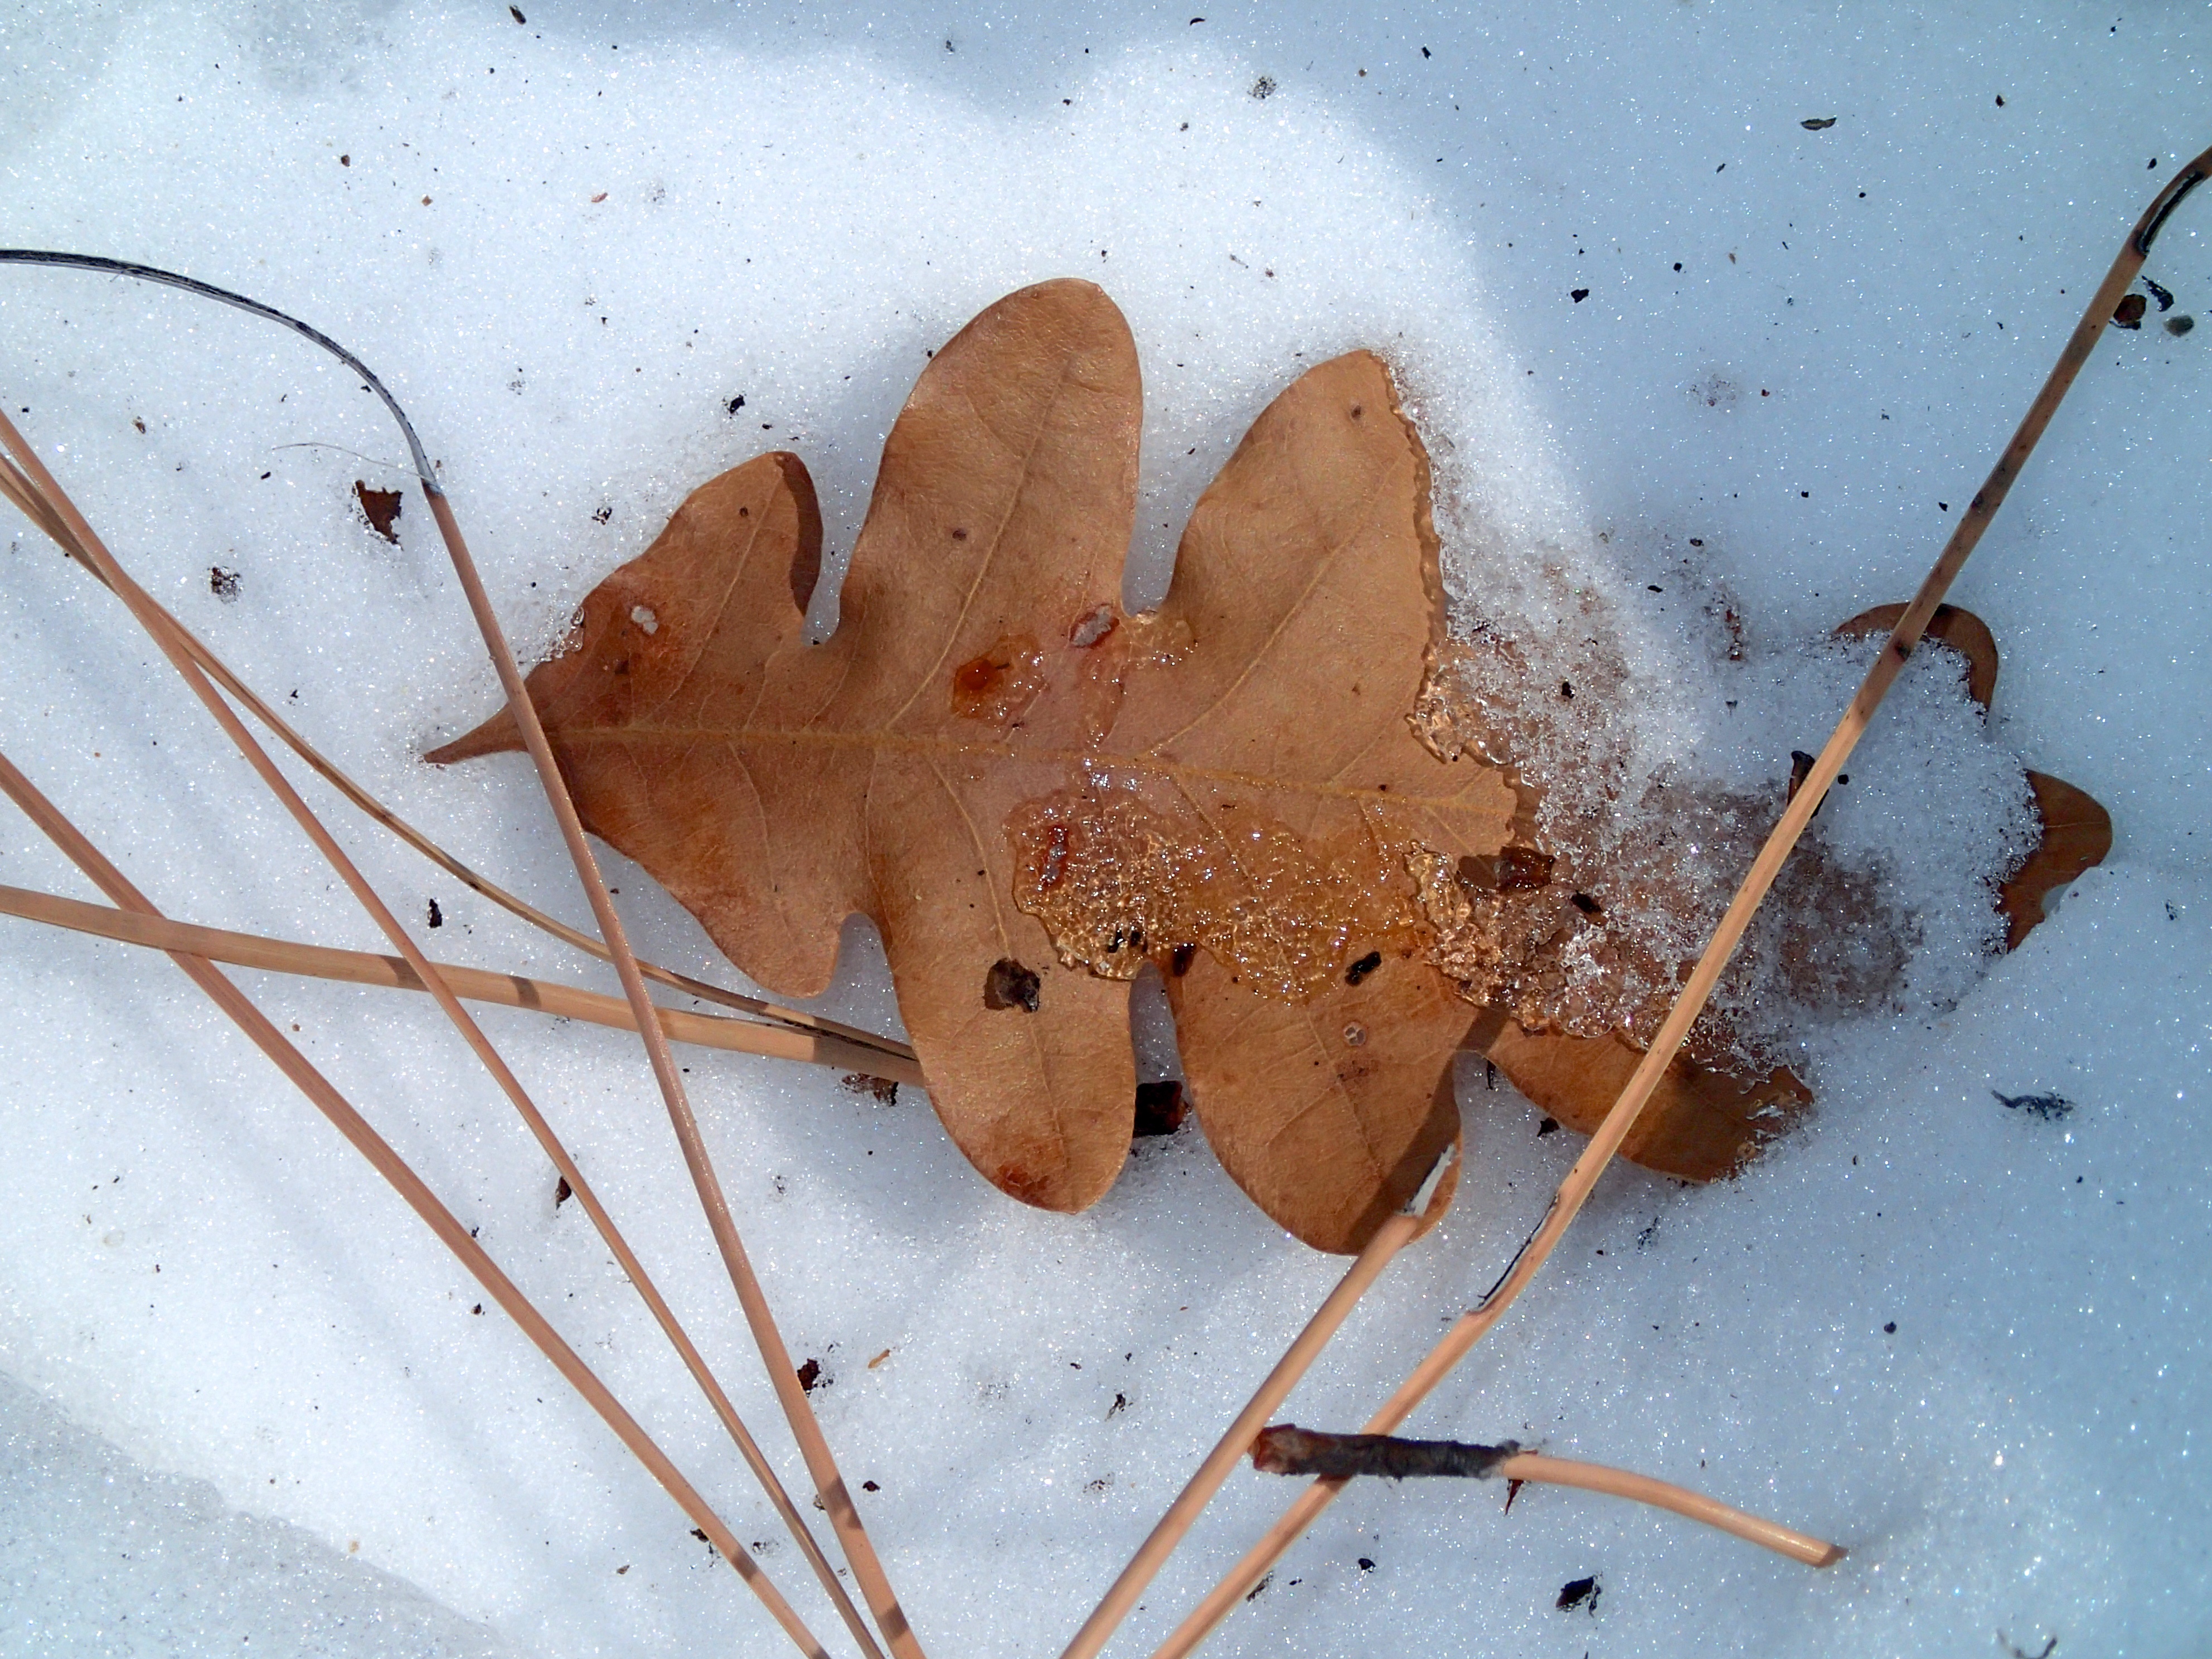
wood, leaf, insect, moth, invertebrate, ant, pest, macro photography, moths and butterflies